Haiti–Spain relations

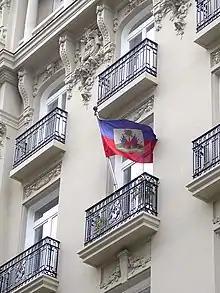
Embassy of Haiti in Madrid

On 17 December 1492, Christopher Columbus arrived at La Española, part of what would later be called Greater Antilles, and the island became part of the Spanish Empire. Before the arrival of the Spaniards, it was inhabited by ethnic groups Arawaks, Caribs and Taínos.